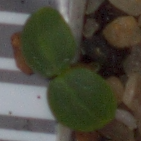
Label: cleavers